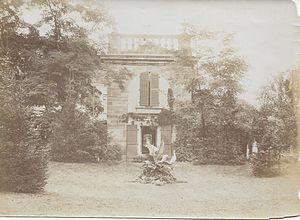
Maison de Eugène Lomont
Marie Jules Eugène Lomont, dit Eugène Lomont, né le 25 septembre 1864 à Lure, mort le 12 janvier 1938 à Lure, est un artiste peintre français.